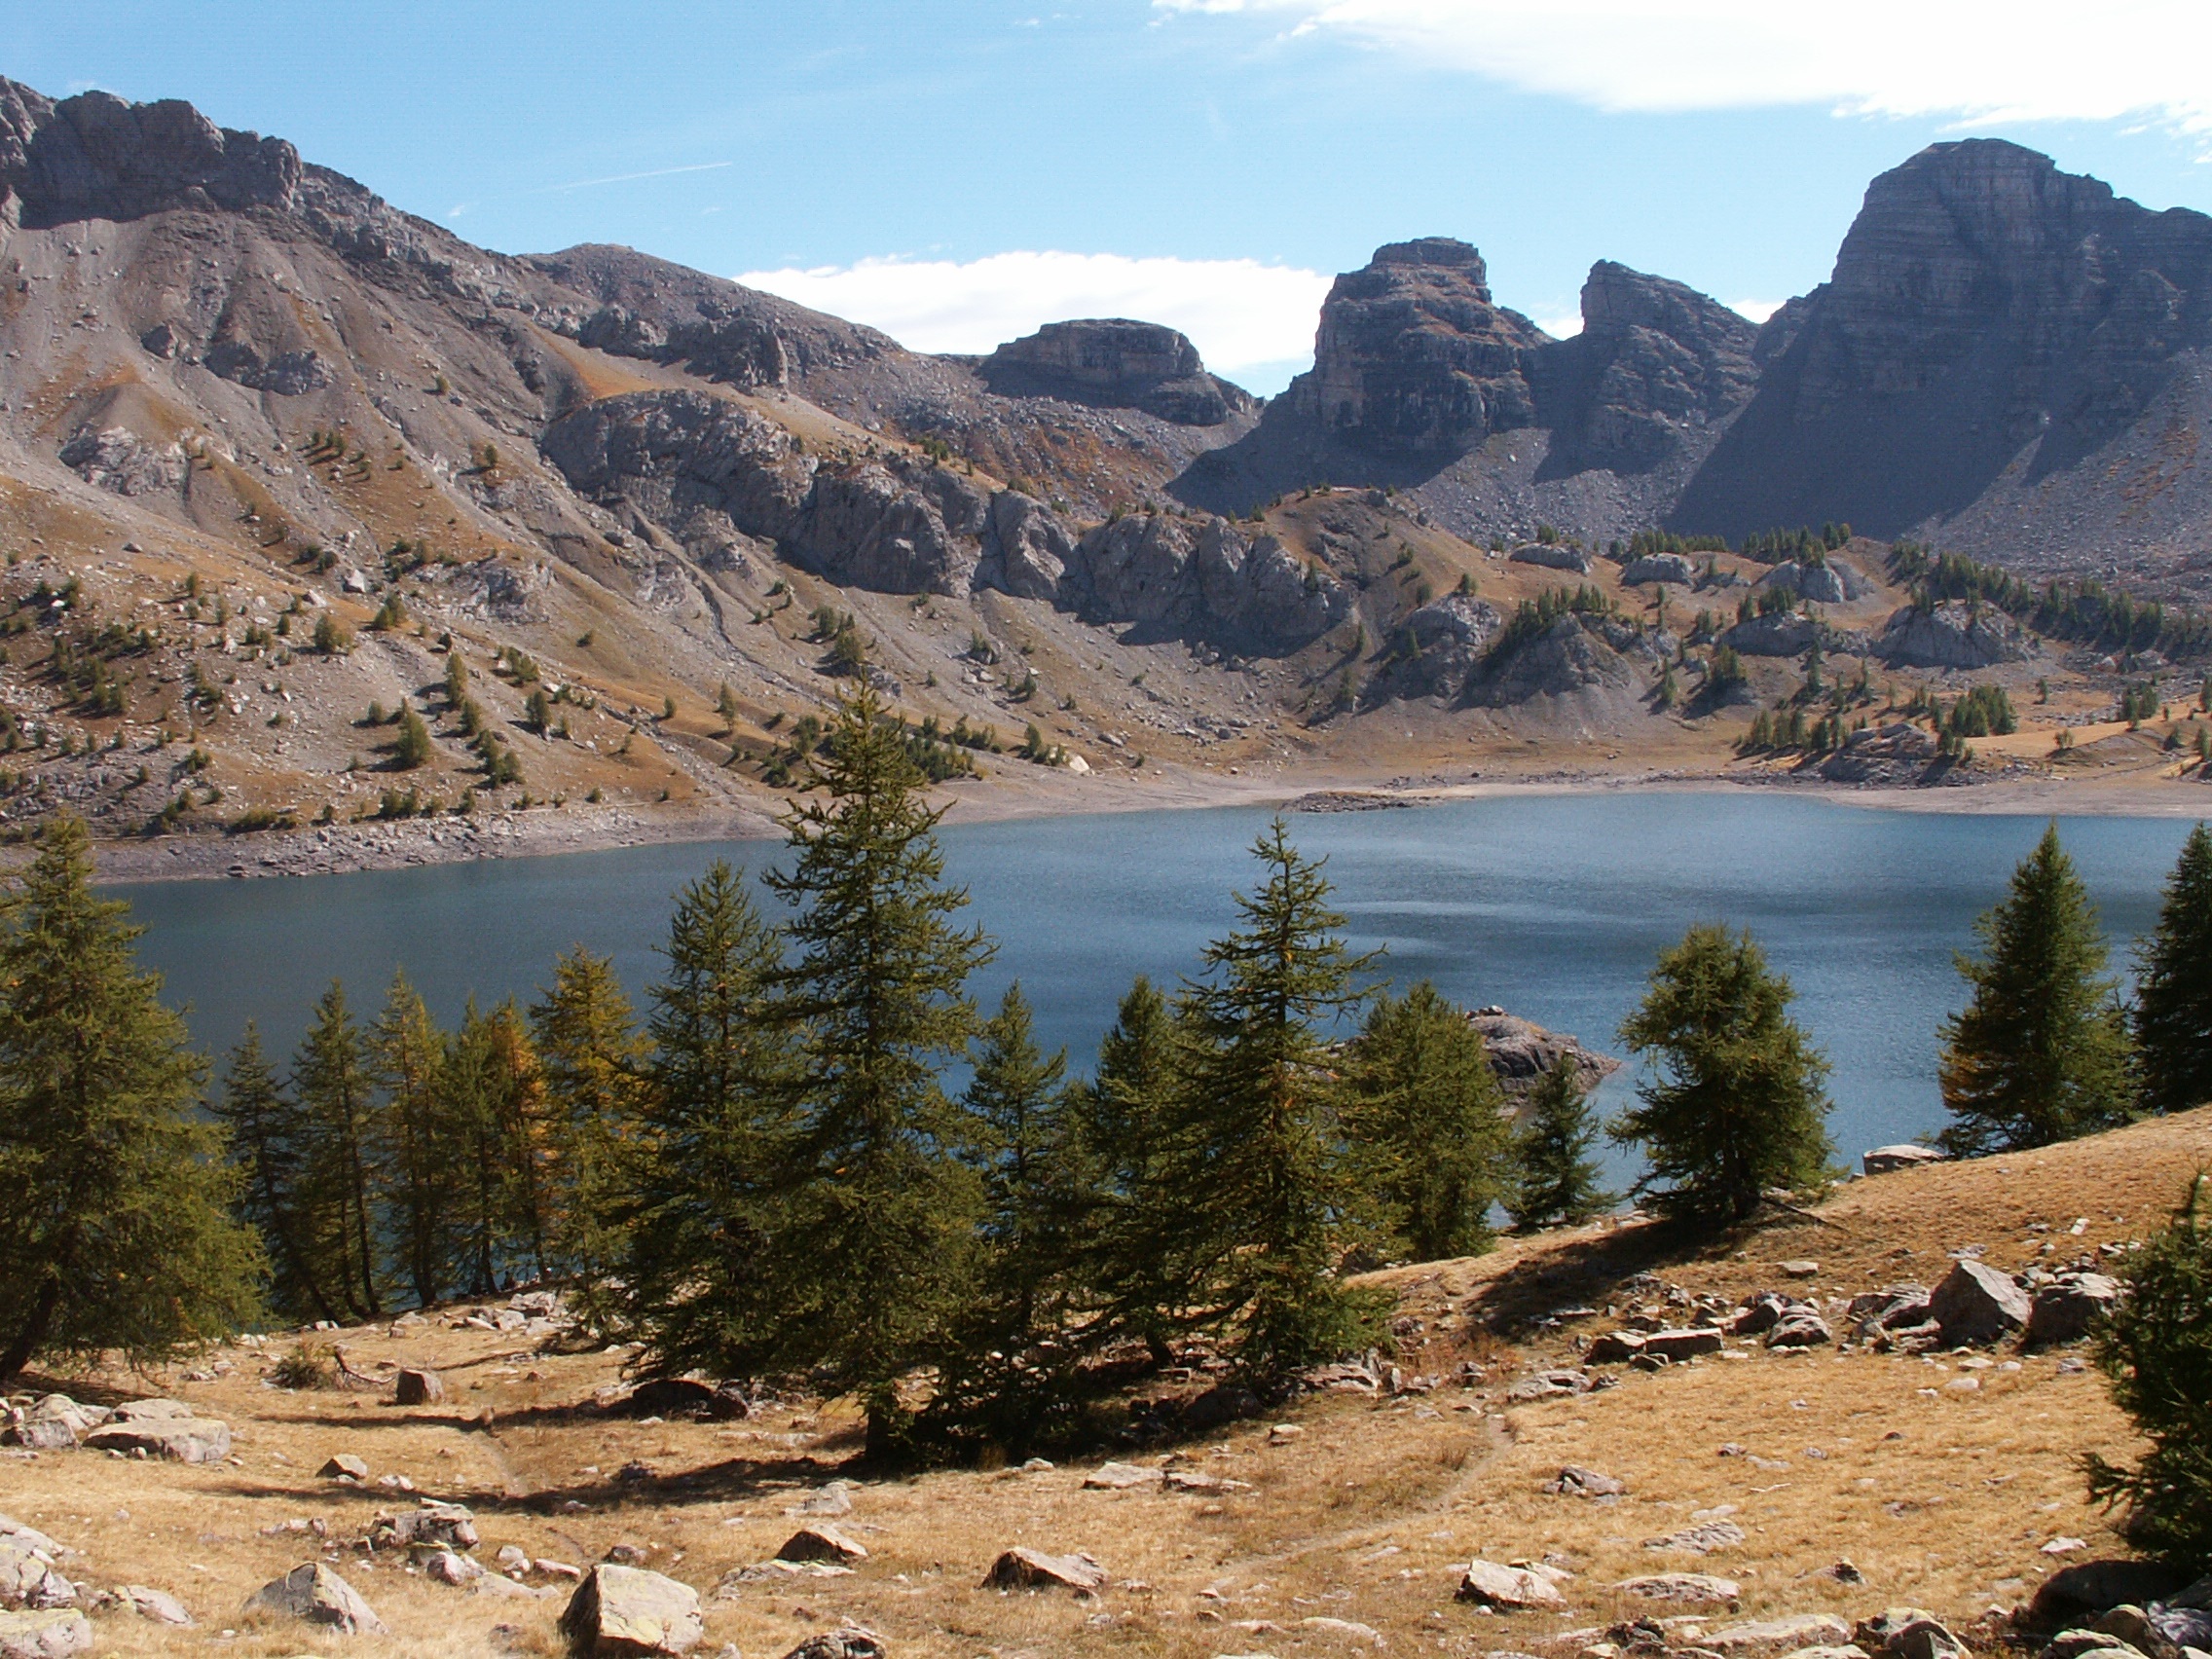
landscape, nature, wilderness, walking, mountain, hiking, trail, lake, adventure, valley, mountain range, france, reservoir, national park, ridge, geology, alps, backpacking, plateau, fell, loch, wadi, tarn, mountain pass, high mountain, mountainous landforms